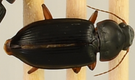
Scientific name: Harpalus pensylvanicus
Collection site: North Sterling NEON (STER), plot STER_029